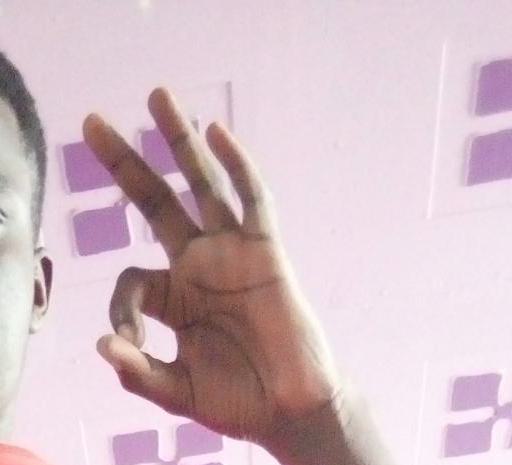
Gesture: ok